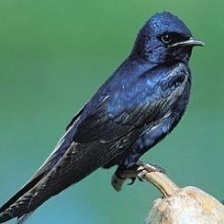
Species: PURPLE MARTIN
Scientific name: PROGNE SUBIS